La Verne, California

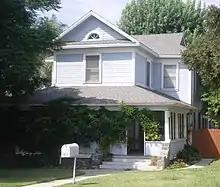
The Charles E. Straight House is listed on the National Register of Historic Places

The 2020 United States census reported that La Verne had a population of 31,334. The population density was . The racial makeup of La Verne was 55.3% White, 3.1% African American, 1.1% Native American, 11.2% Asian, 0.2% Pacific Islander, 11.9% from other races, and 17.3% from two or more races. Hispanic or Latino of any race were 35.7% of the population.